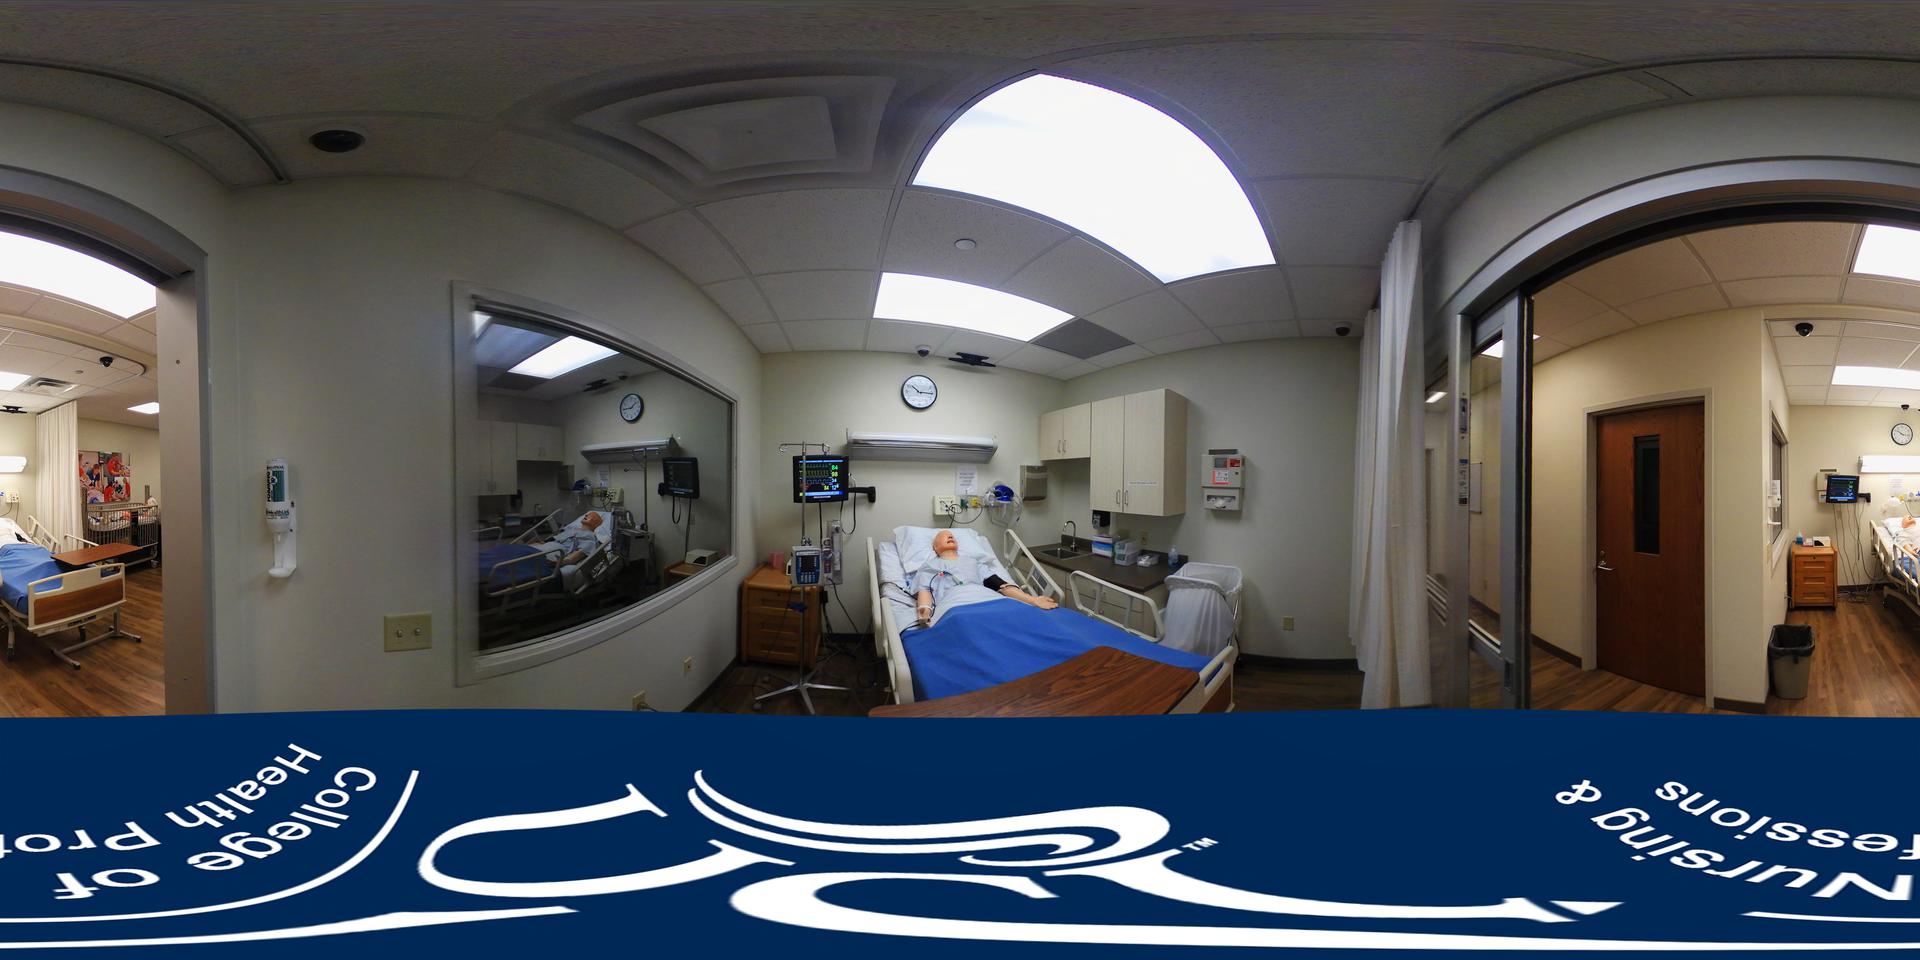
Referred object: the round wall clock above the bed

Referred object: the medical mannequin on the hospital bed